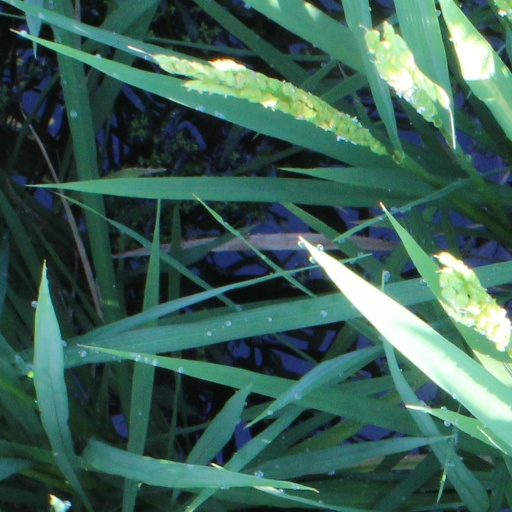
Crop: rice